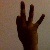
The image shows a hand gesture representing the number 9 in Indian Sign Language.